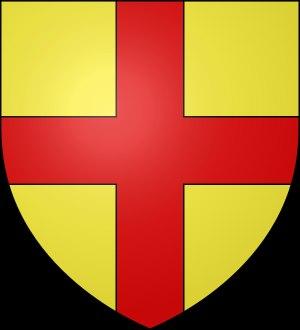
La famille de Bourg, est une famille faisant partie de la grande noblesse normande, installée en Angleterre puis en Irlande.